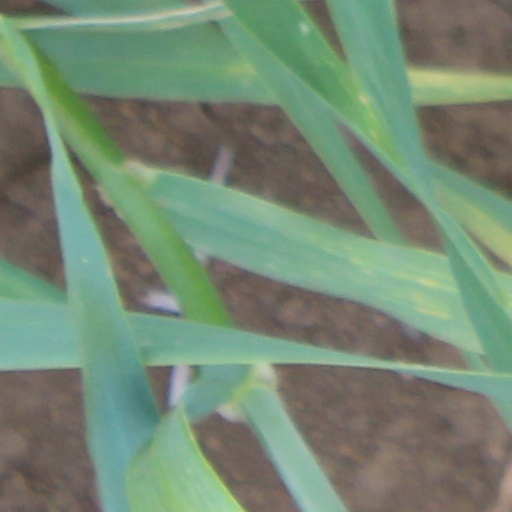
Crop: wheat